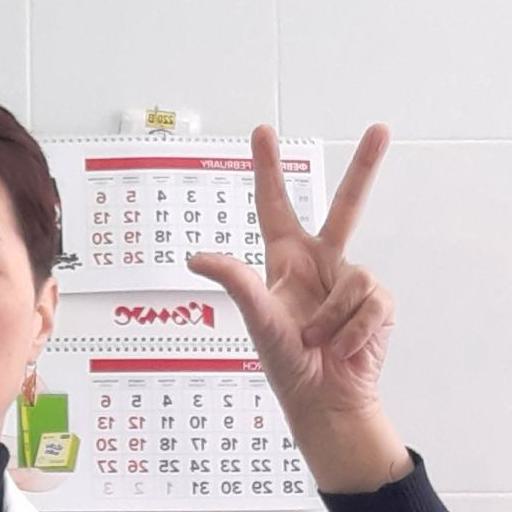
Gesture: three2